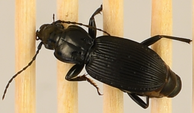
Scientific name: Pterostichus lachrymosus
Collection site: Mountain Lake Biological Station NEON (MLBS), plot MLBS_008